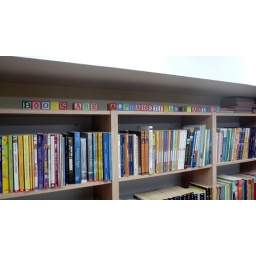
Alphabetical Order sign in letter-blocks, kids' book section, Seekers Books, Bloor Street, Toronto, ON, Canada.JPG